Hungarian Eagles

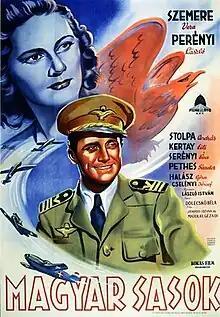

Hungarian Eagles (Hungarian: Magyar sasok) is a 1944 Hungarian war drama film directed by István László and starring László Perényi, Vera Szemere and Éva Serényi. It was shot partly at the Hunnia Studios in Budapest. The film's sets were designed by the art director Klára B. Kokas, who also produced the film.